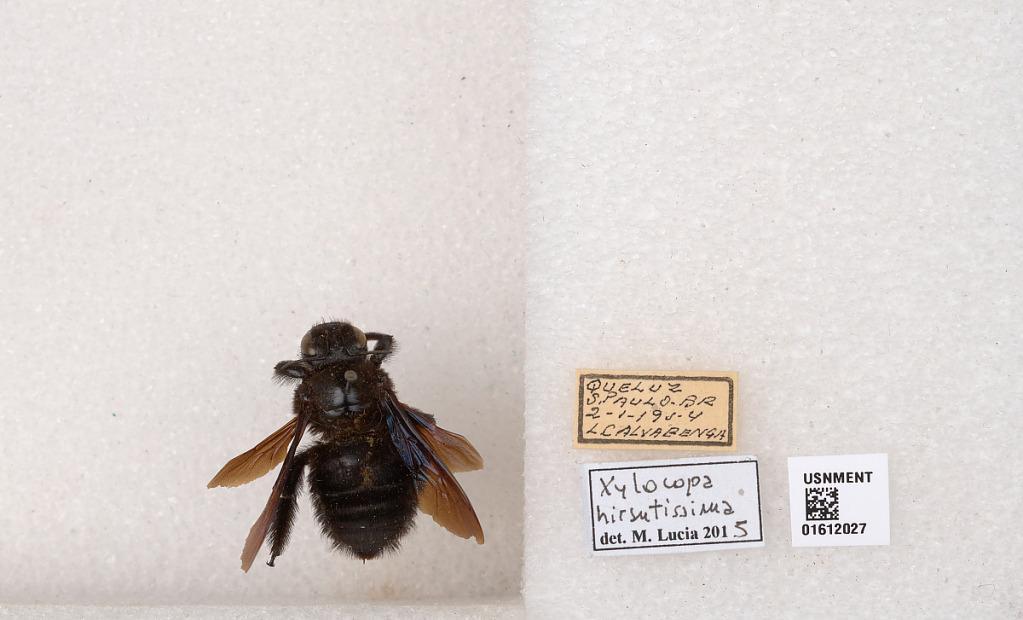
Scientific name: Xylocopa (Neoxylocopa) hirsutissima Maidl
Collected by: L. Alvarenga
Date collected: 1954-1-2
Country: Brazil
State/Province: Sao Paulo
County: Queluz
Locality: Queluz
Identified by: Lucia, M.